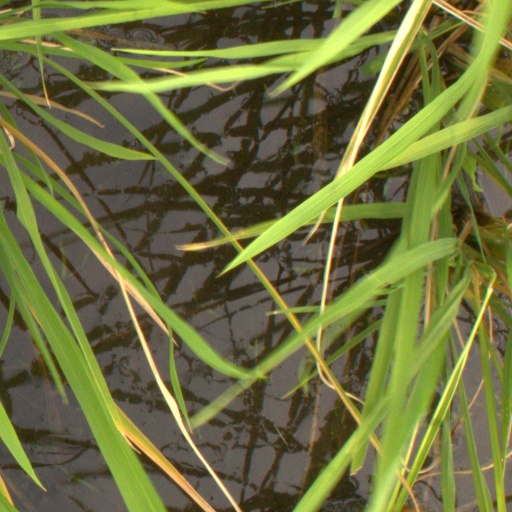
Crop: rice